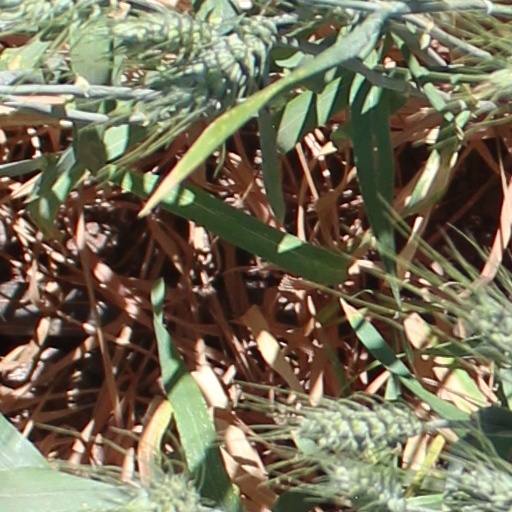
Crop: wheat